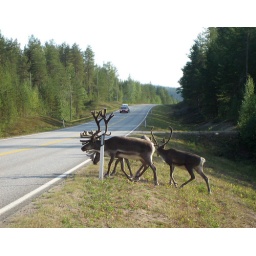
Reindeer seem oblivious of the speeding cars and freely wander on and off the roads here in Lapland